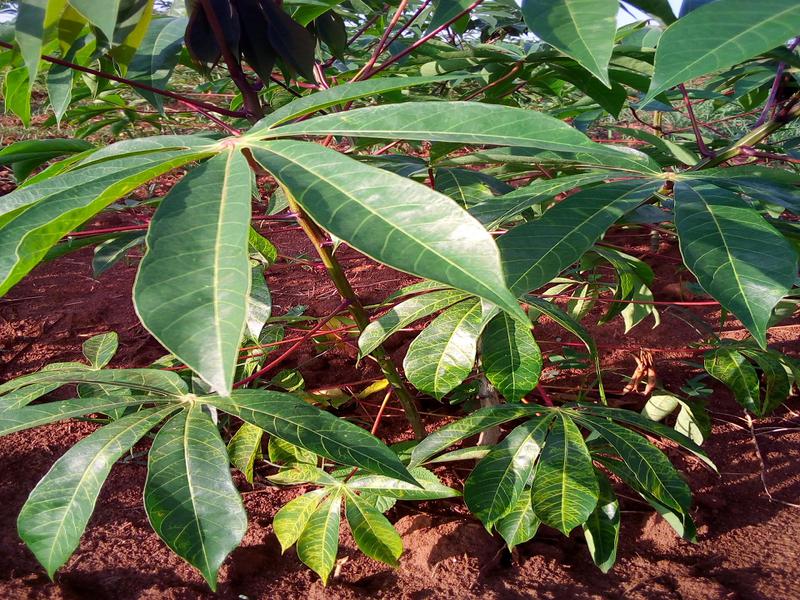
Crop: cassava
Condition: brown_streak_disease